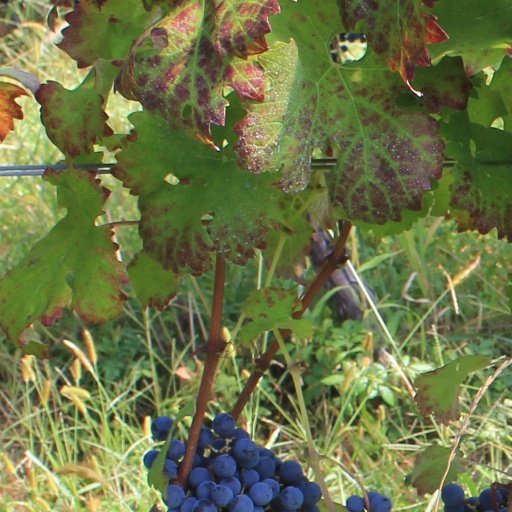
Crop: grape